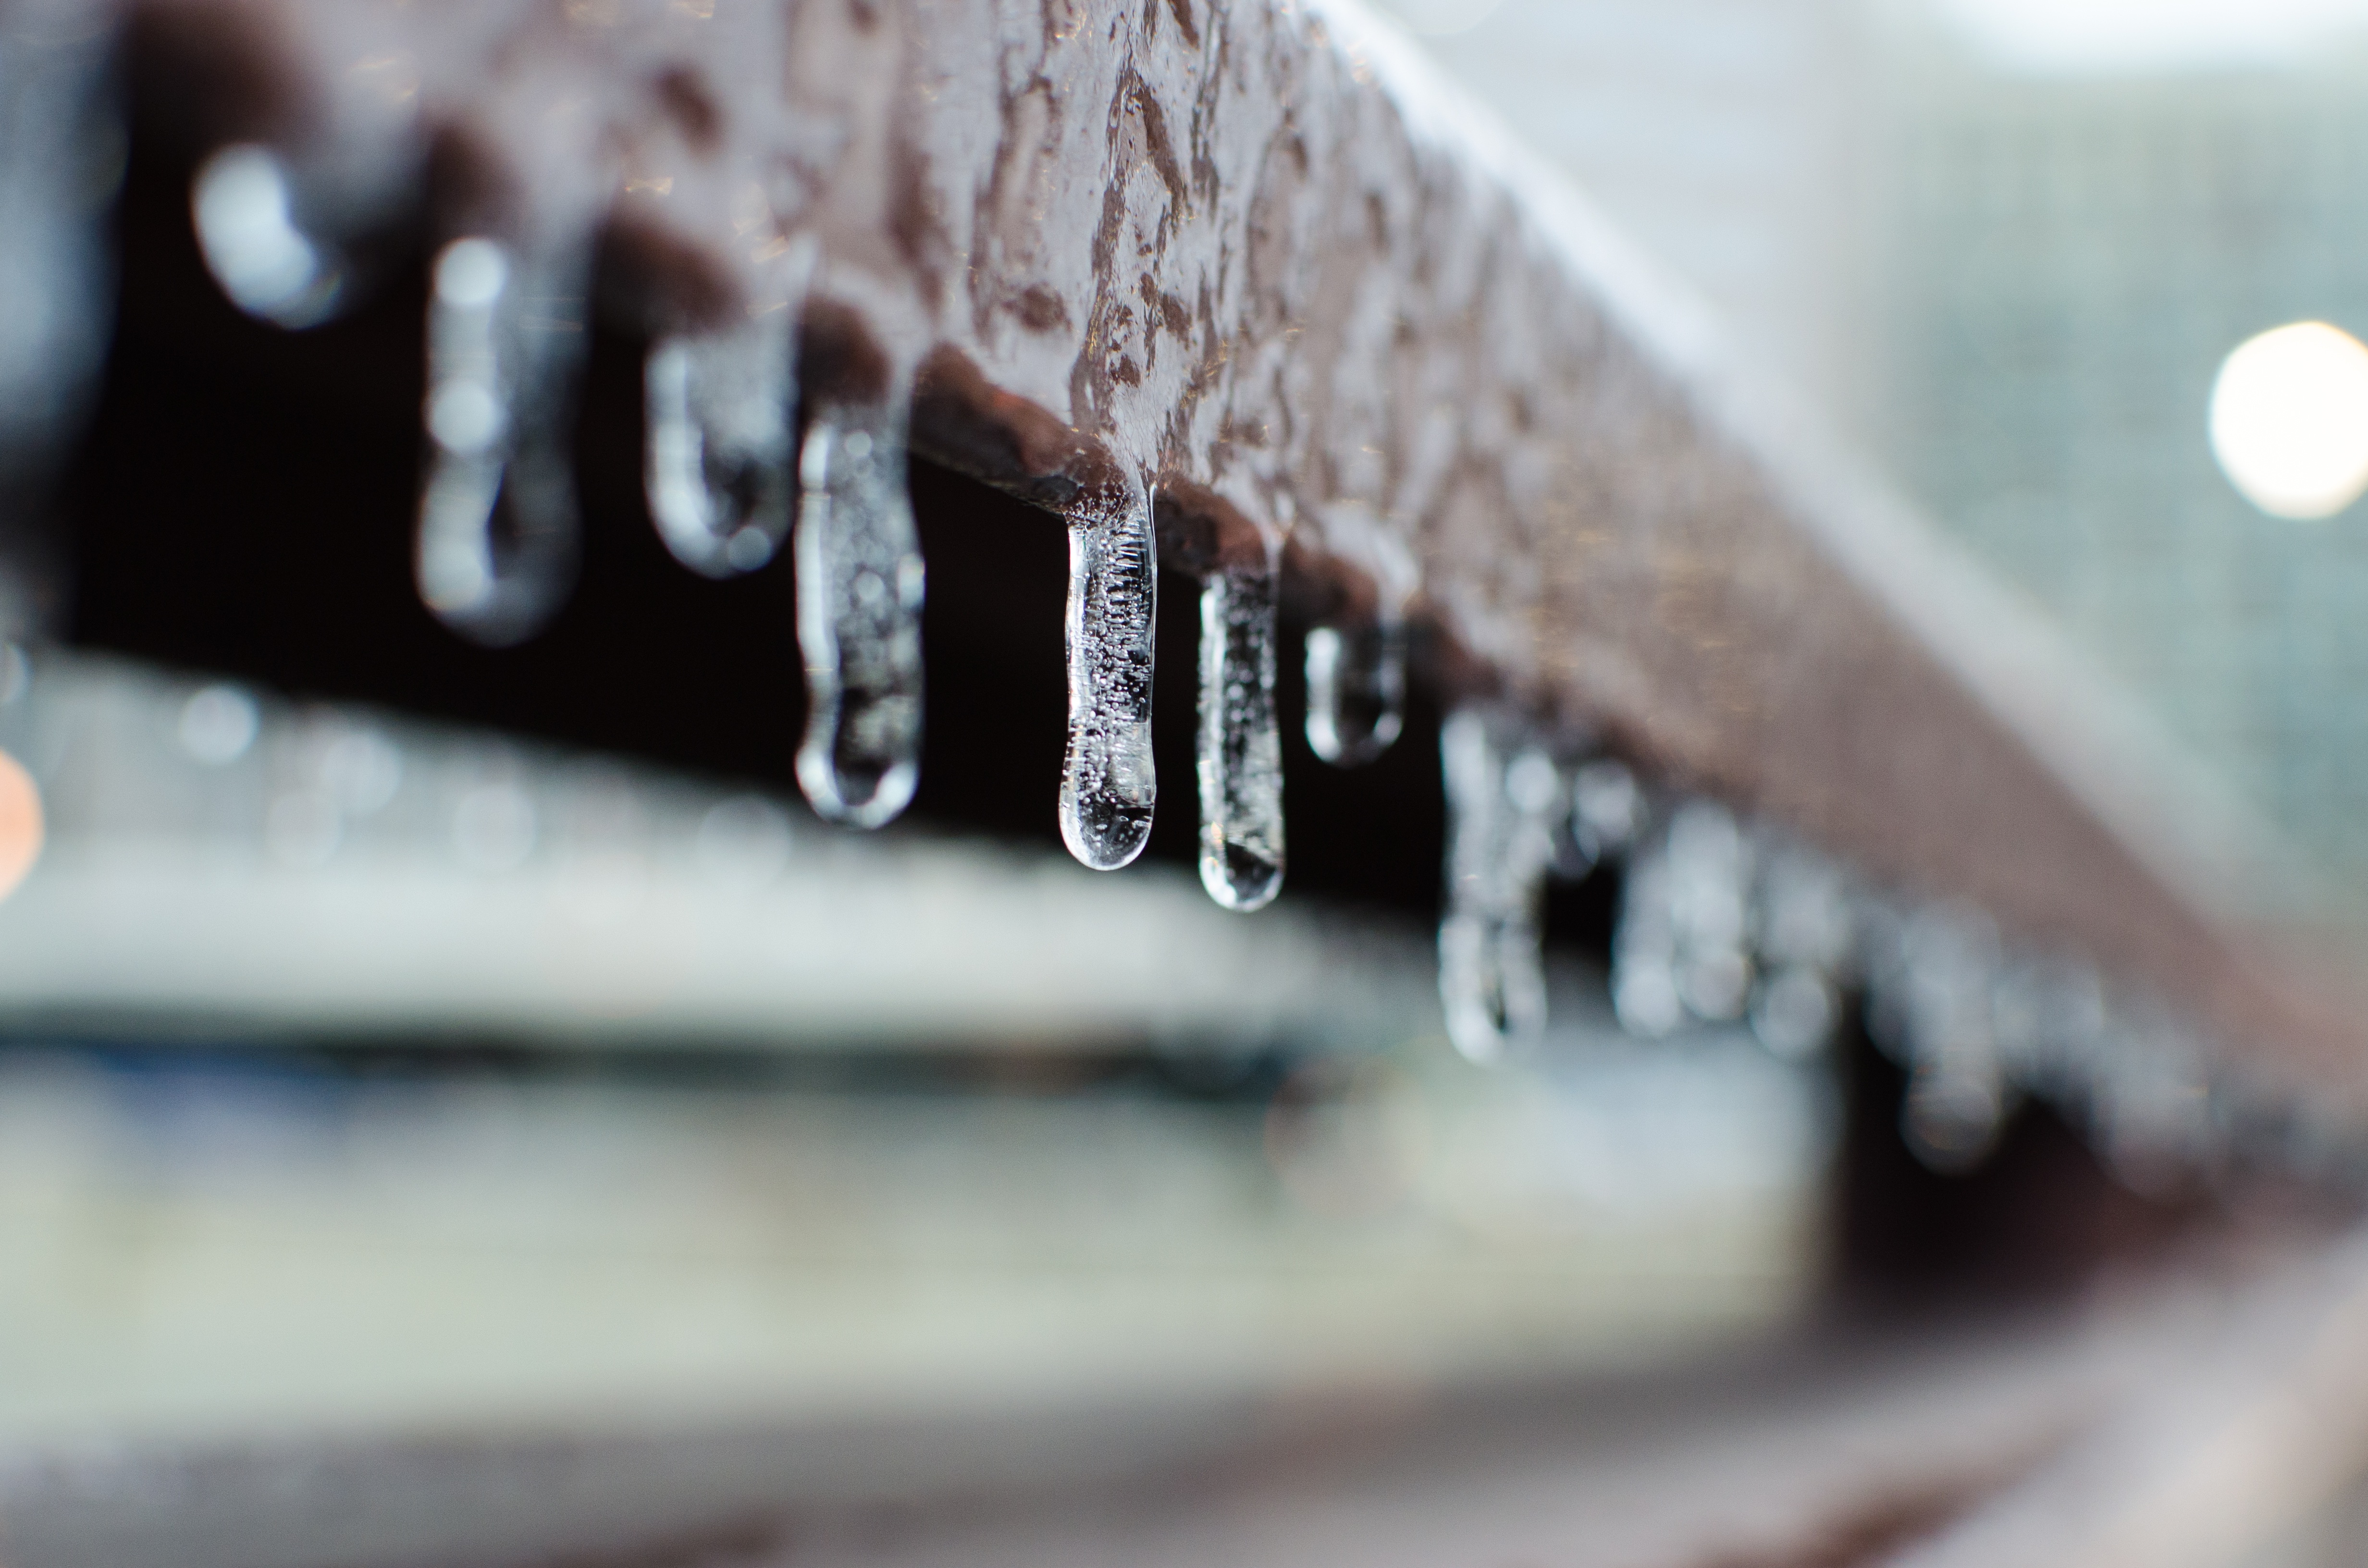
white, color, close up, macro photography